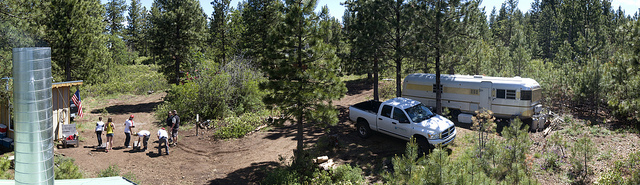
People in the woods with an RV and truck.

Many people are camping in the forest and there happens to be a camper and a truck parked there also.

A truck and trailer are parked in nature.

People at a camping site with a camper trailer and pickup truck parked near trees.